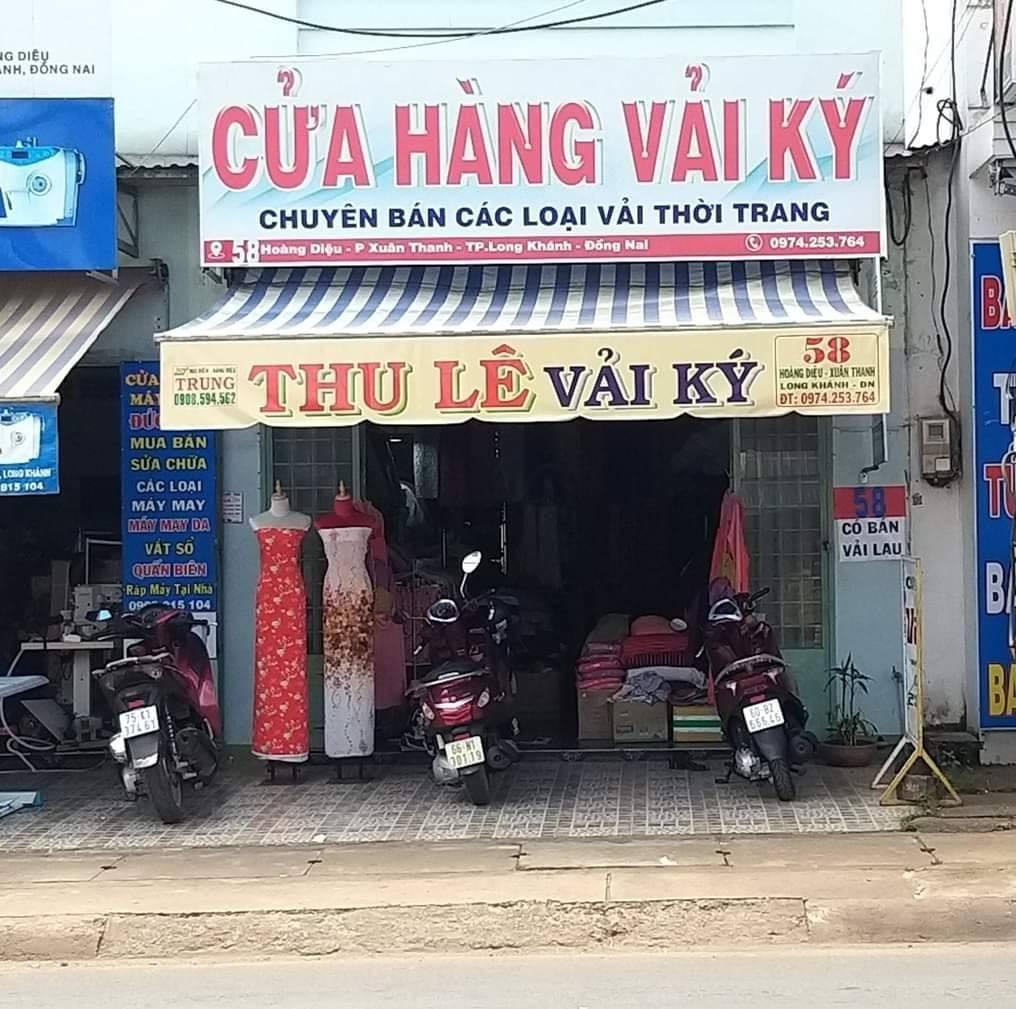
không có chiếc xe đạp nào ở trong khung hình này